Landkreis Heydekrug

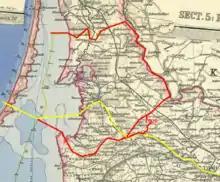

Landkreis Heydekrug (1818–1945) was an administrative territorial entity of East Prussia, located in Lithuania Minor. It was part of Regierungsbezirk Gumbinnen.